Joseph George Holman

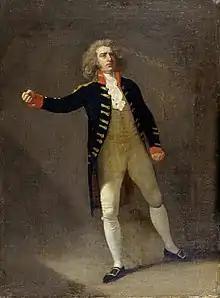
1785 painting by Samuel de Wilde

Joseph George Holman (1764–1817) was an English actor, dramatist and actor-manager.